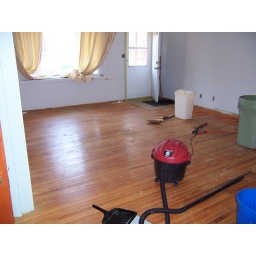
There was a pretty floor under that disgusting yellow sculptured carpet!